Prince Gong

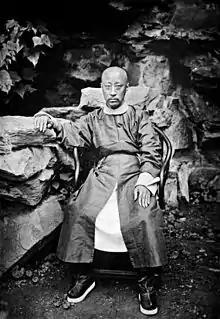
Photo of a 39- or 40-year-old Prince Gong, taken by John Thompson in 1872 at the prince's residence.

Around April 1865, an official, Cai Shouqi (蔡壽祺), accused Prince Gong of "monopolising state power, accepting bribes, practising favouritism, behaving arrogantly, and showing disrespect towards the Emperor". The Empress Dowagers Ci'an and Cixi publicly reprimanded Prince Gong and stripped him of his position as Prince-Regent. Yishen (奕脤), Yixuan, Wang Zheng (王拯), Sun Yimou (孫翼謀), Yin Zhaoyong (殷兆鏞), Pan Zuyin, Wang Weizhen (王維珍), Guangcheng (廣誠) and others pleaded with the empress dowagers to pardon Prince Gong and make him Prince-Regent again. Although the empress dowagers did not restore Prince Gong as Prince-Regent, they permitted him to remain in the inner imperial court and continue running the Zongli Yamen. Prince Gong personally thanked the empress dowagers and made a tearful apology. The empress dowagers issued a decree announcing: "The Prince practised favouritism. As we are bound by a common cause and have high expectations of him, we cannot show leniency in punishing him. He will still be allowed to oversee the Grand Council."